It's Gonna Be Me

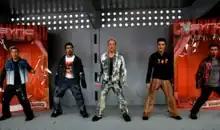
Each NSYNC member portrays plastic dolls while wearing prosthetic makeup, as they appear on a set scaled 7.2 times larger than the real world

The music video begins in a toy store, with the "Bye Bye Bye" introduction faintly playing in the background. Each NSYNC member portrays an animated plastic doll version of themselves, as they are trapped inside of a display box. They punch through the plastic sleeve on their boxes and attempt to gain the attention of a woman in the store so that they can be bought. Army men abseil from a taller shelf, where they destroy NSYNC's boxes and goad them to fight. The army men remain standing and laugh at the dolls when they are purchased, giving them a mocking salute at their expense.